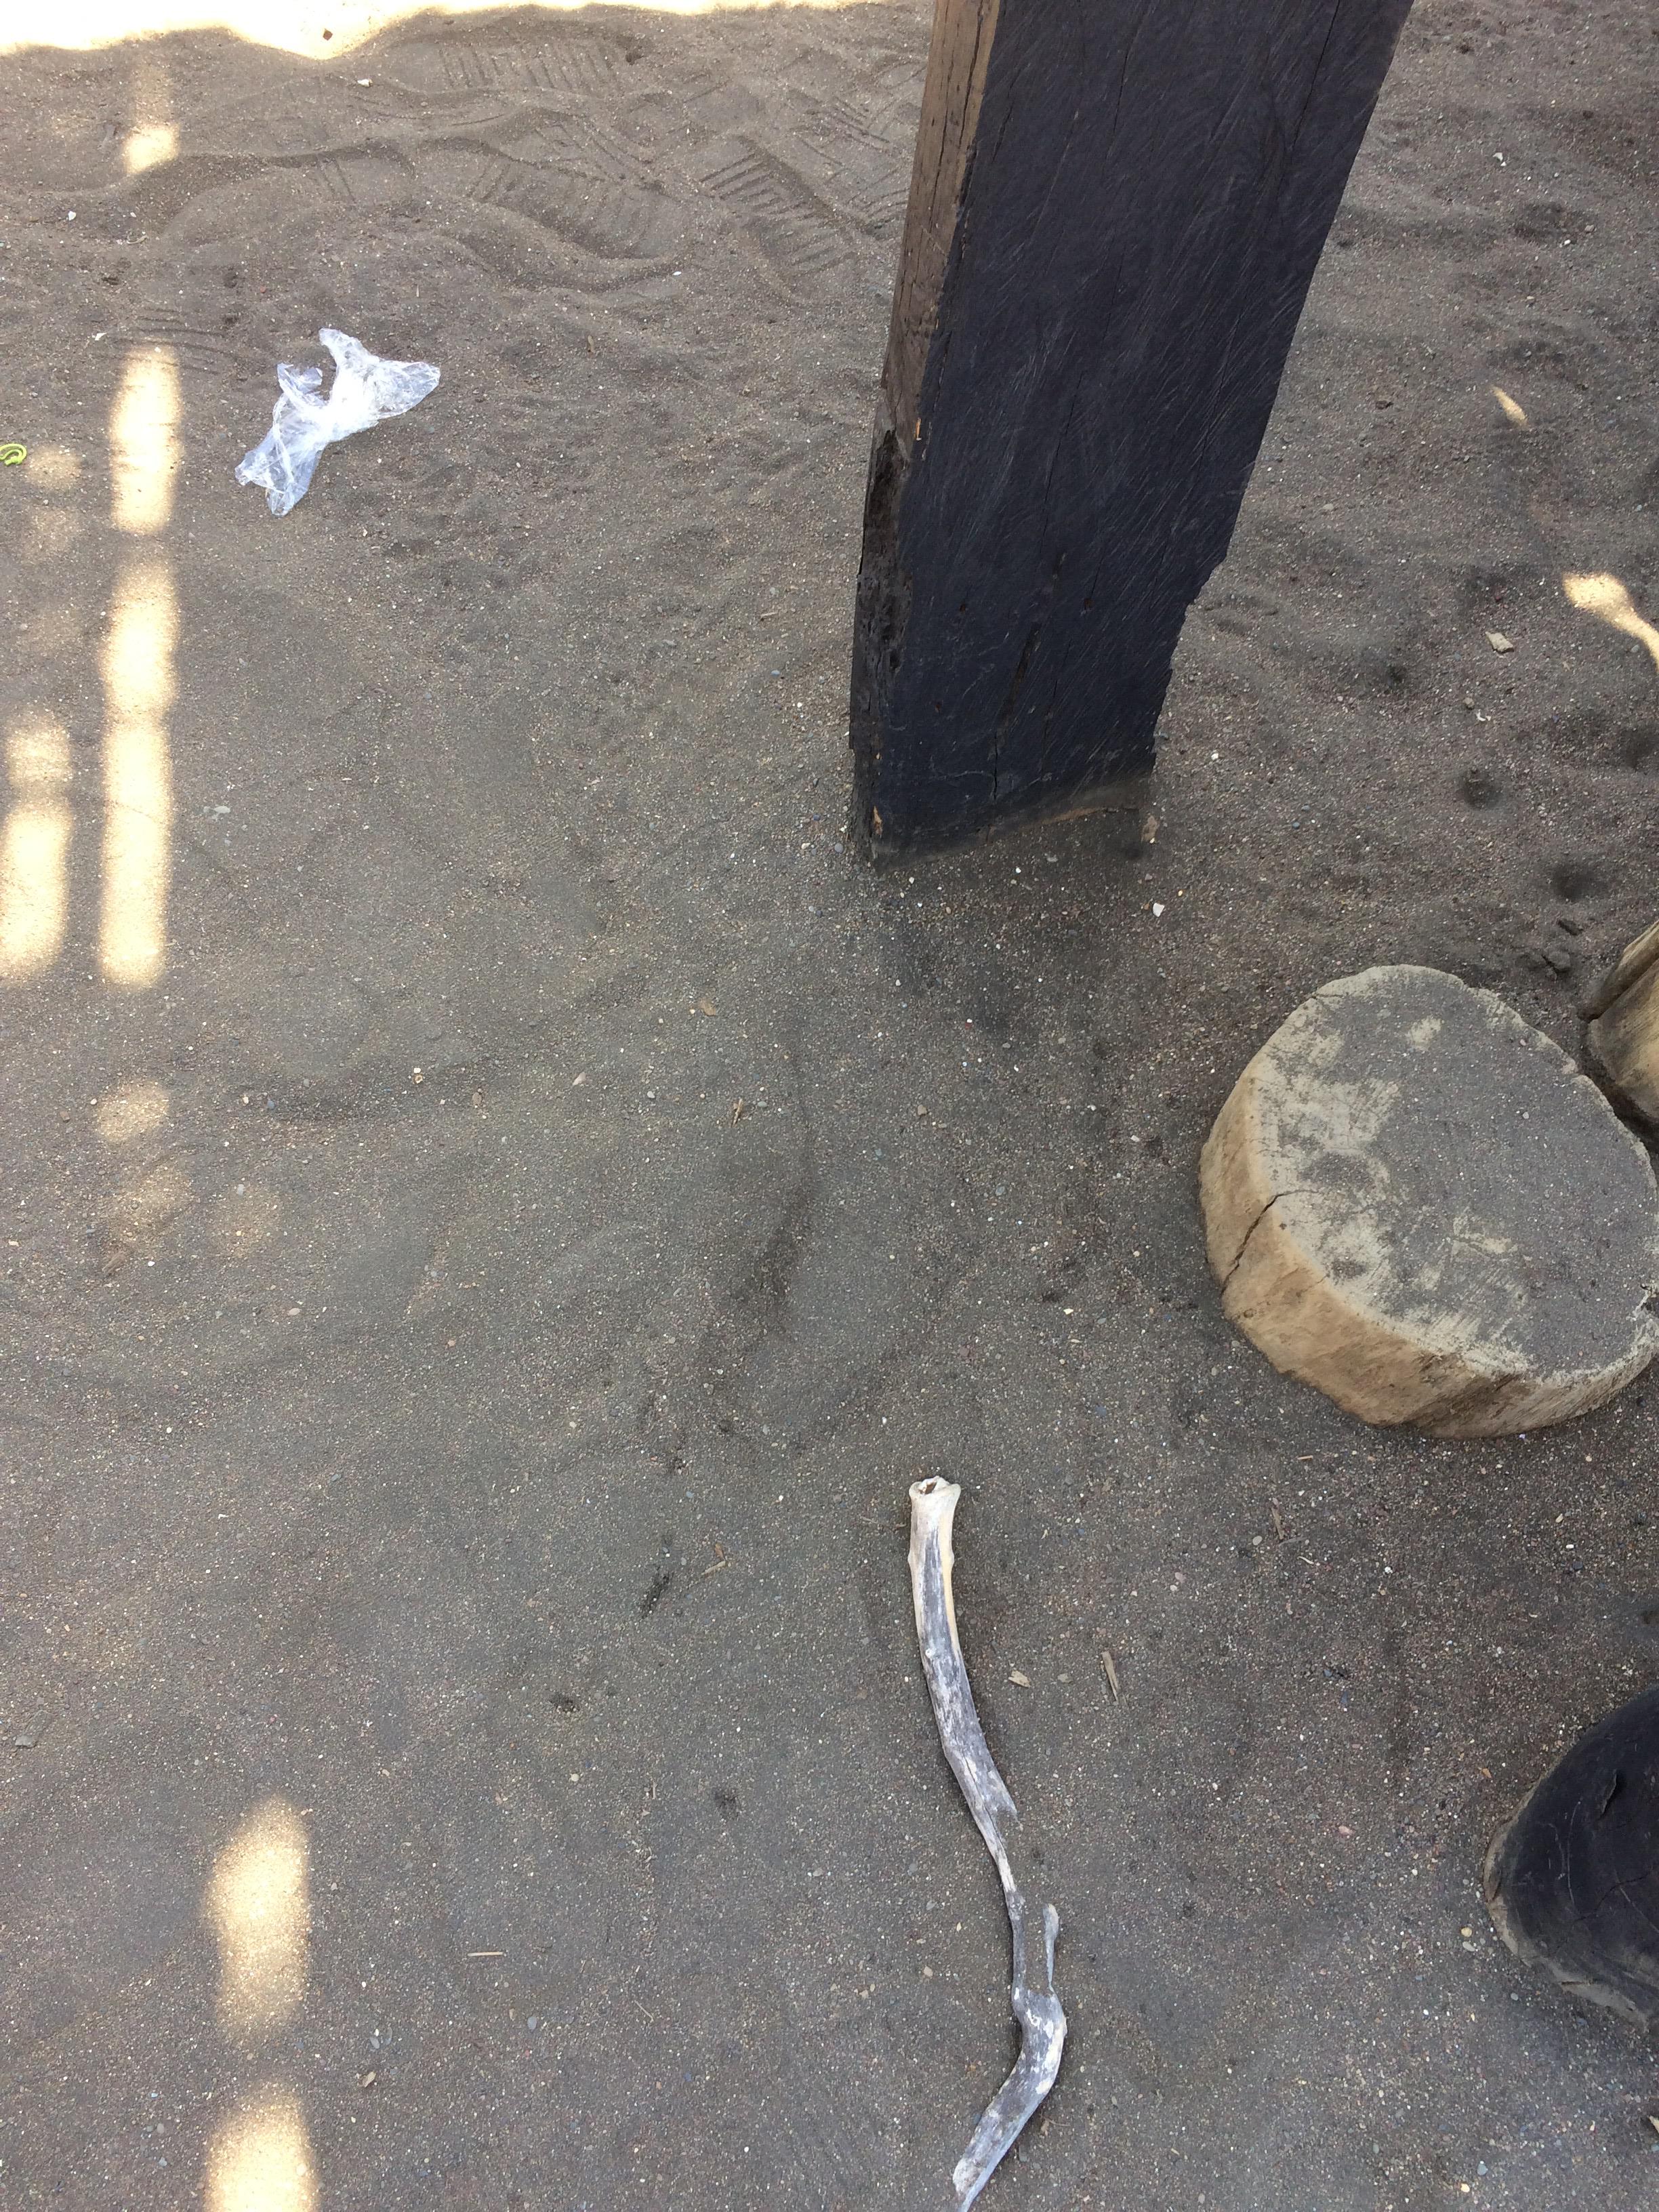
Object: Plastic film (Plastic bag & wrapper)

Object: Rope & strings (Rope & strings)